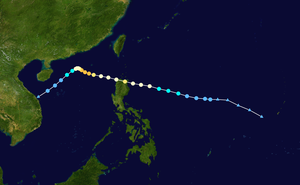
La saison cyclonique 2013 n'a pas de date spécifique de début ou de fin selon la définition de l'Organisation météorologique mondiale. Cependant, les cyclones tropicaux dans ce bassin montrent un double pic d'activité en mai et en novembre. Les vents dans le Pacifique ne sont pas enregistrés sur une minute mais sur dix minutes.